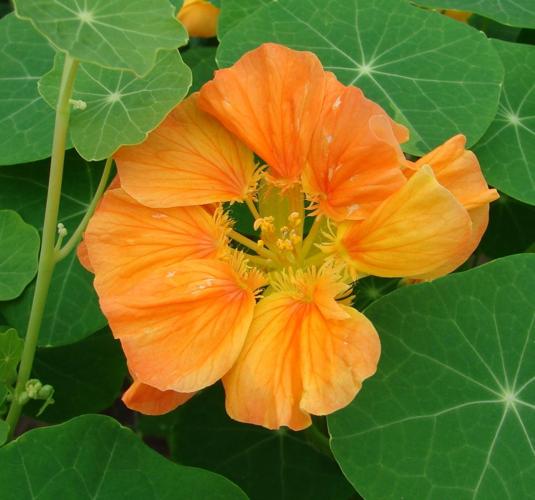
Label: watercress